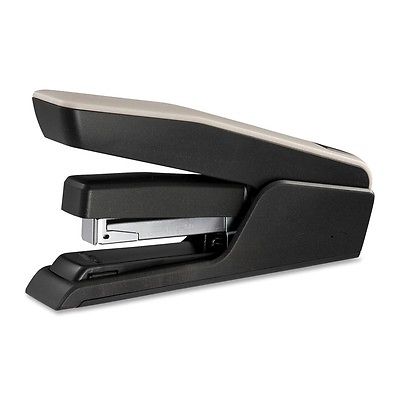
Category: stapler